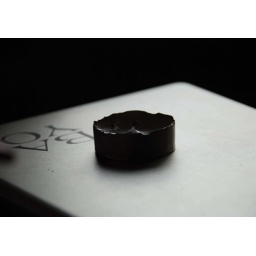
taken at my sisters room. the candle was just sitting there beside the window